Carl Sagan

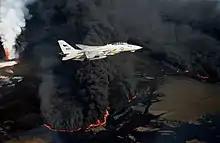
Sagan admitted that he had overestimated the danger posed by the 1991 Kuwaiti oil fires.

In the televised debate, Sagan argued that the effects of the smoke would be similar to the effects of a nuclear winter, with Singer arguing to the contrary. After the debate, the fires burnt for many months before extinguishing efforts were complete. The results of the smoke did not produce continental-sized cooling. Sagan later conceded in "The Demon-Haunted World" that the prediction did not turn out to be correct: "it "was" pitch black at noon and temperatures dropped 4–6 °C over the Persian Gulf, but not much smoke reached stratospheric altitudes and Asia was spared."